Kantō Railway

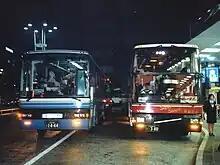
Highway buses and leftside is Kanto Railway Bus(Isuzu Super Cruiser)

Kanto Railway is also a bus company with coverage in the south and central Ibaraki and east Chiba. The bus department occupies 70% of benefit of the Kanto Railway. The company has ten offices and the service distance is 2,788.8 km.